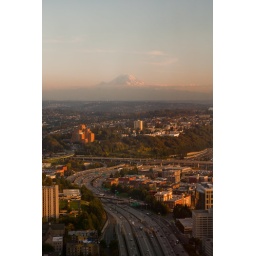
View from the 51st floor conference room of the Two Union Square building in downtown Seattle.